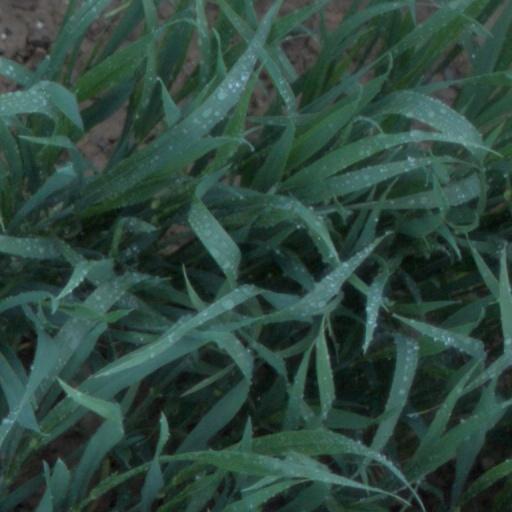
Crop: wheat